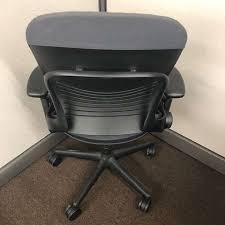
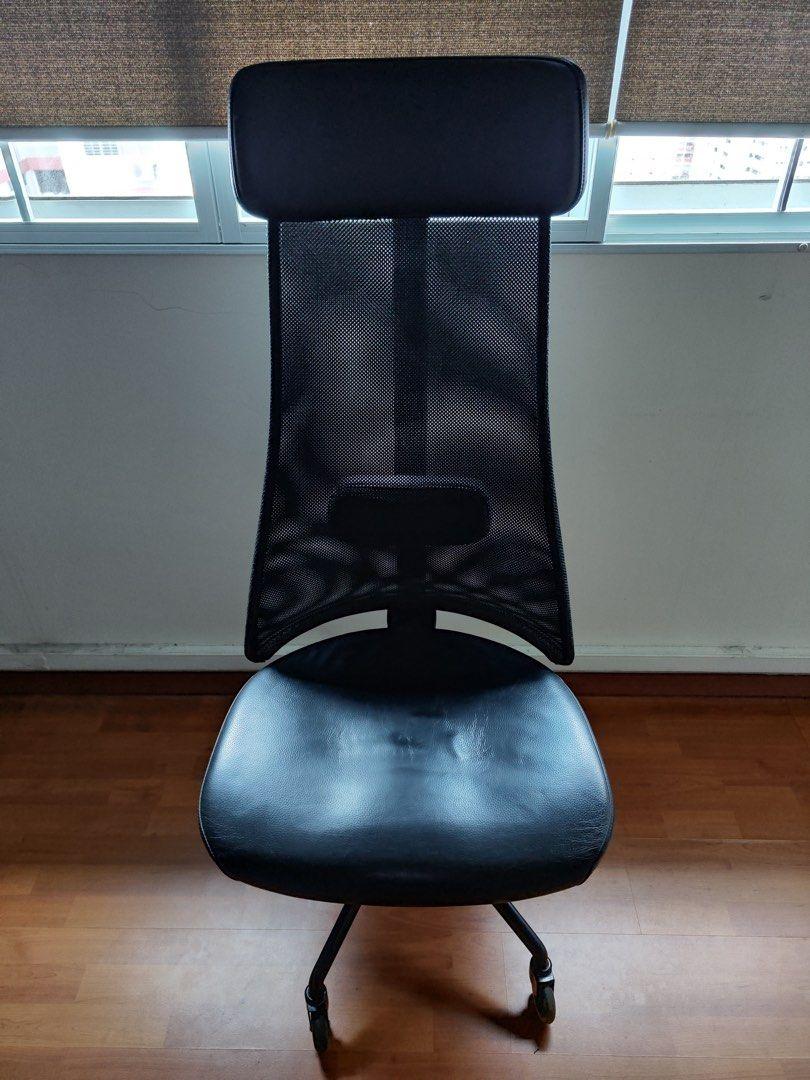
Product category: items_chair
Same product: no